Rawa Mazowiecka

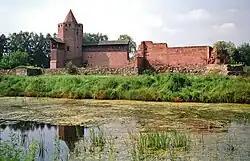
Preserved ruins of the Rawa Mazowiecka Castle, 2012

During the joint German-Soviet invasion of Poland, which started World War II, Rawa was invaded by Germany, and already on September 10, German troops carried out a massacre of 40 inhabitants (17 Poles and 23 Jews) in the town. In mid-September 1939, the Germans established a prisoner-of-war camp for captured Polish soldiers in the town. Under German occupation, the town was administered as part of the Radom District of the General Government. Some of the Poles expelled from the Gostyń County in German-annexed Greater Poland in December 1939 were deported to Rawa. During the "AB-Aktion", Germans arrested 20 Poles in mid-June 1940, among whom was parish priest Wacław Zienkowski, who joined the Polish resistance movement, helped Polish prisoners of war escape from the local German POW camp, and rescued local Jews. He was murdered in August 1940 in the Sachsenhausen concentration camp.